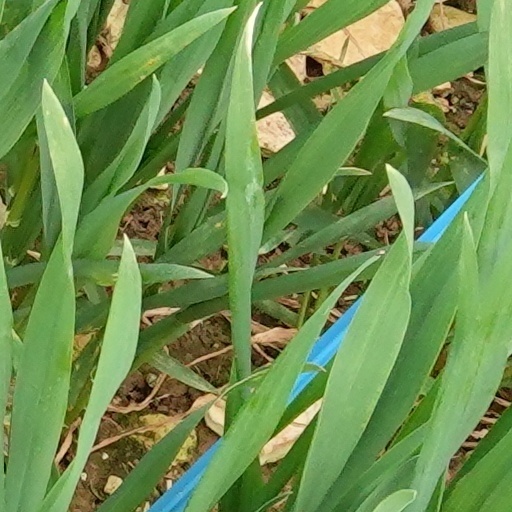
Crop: wheat